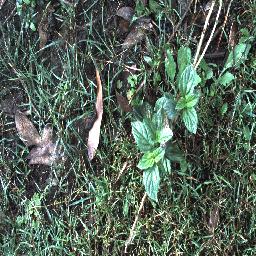
Label: lantana